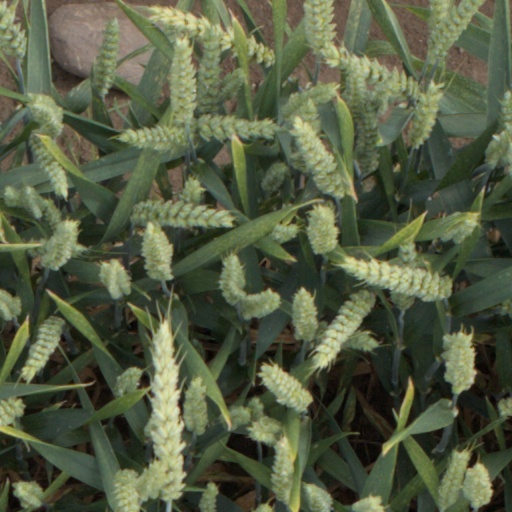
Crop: wheat